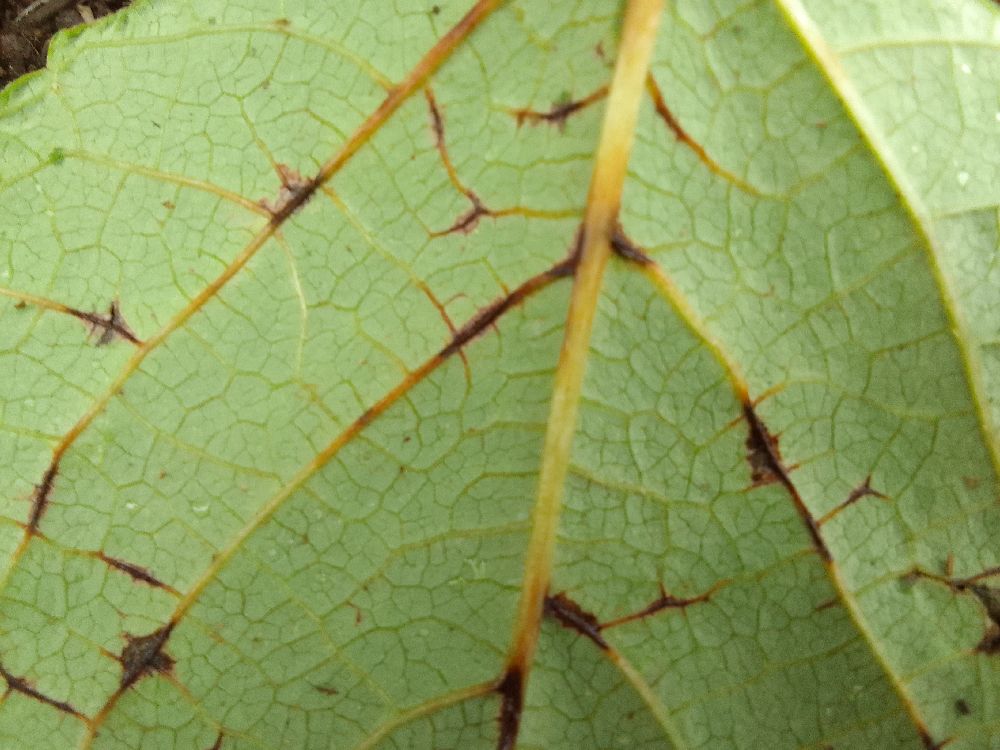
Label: anthracnose